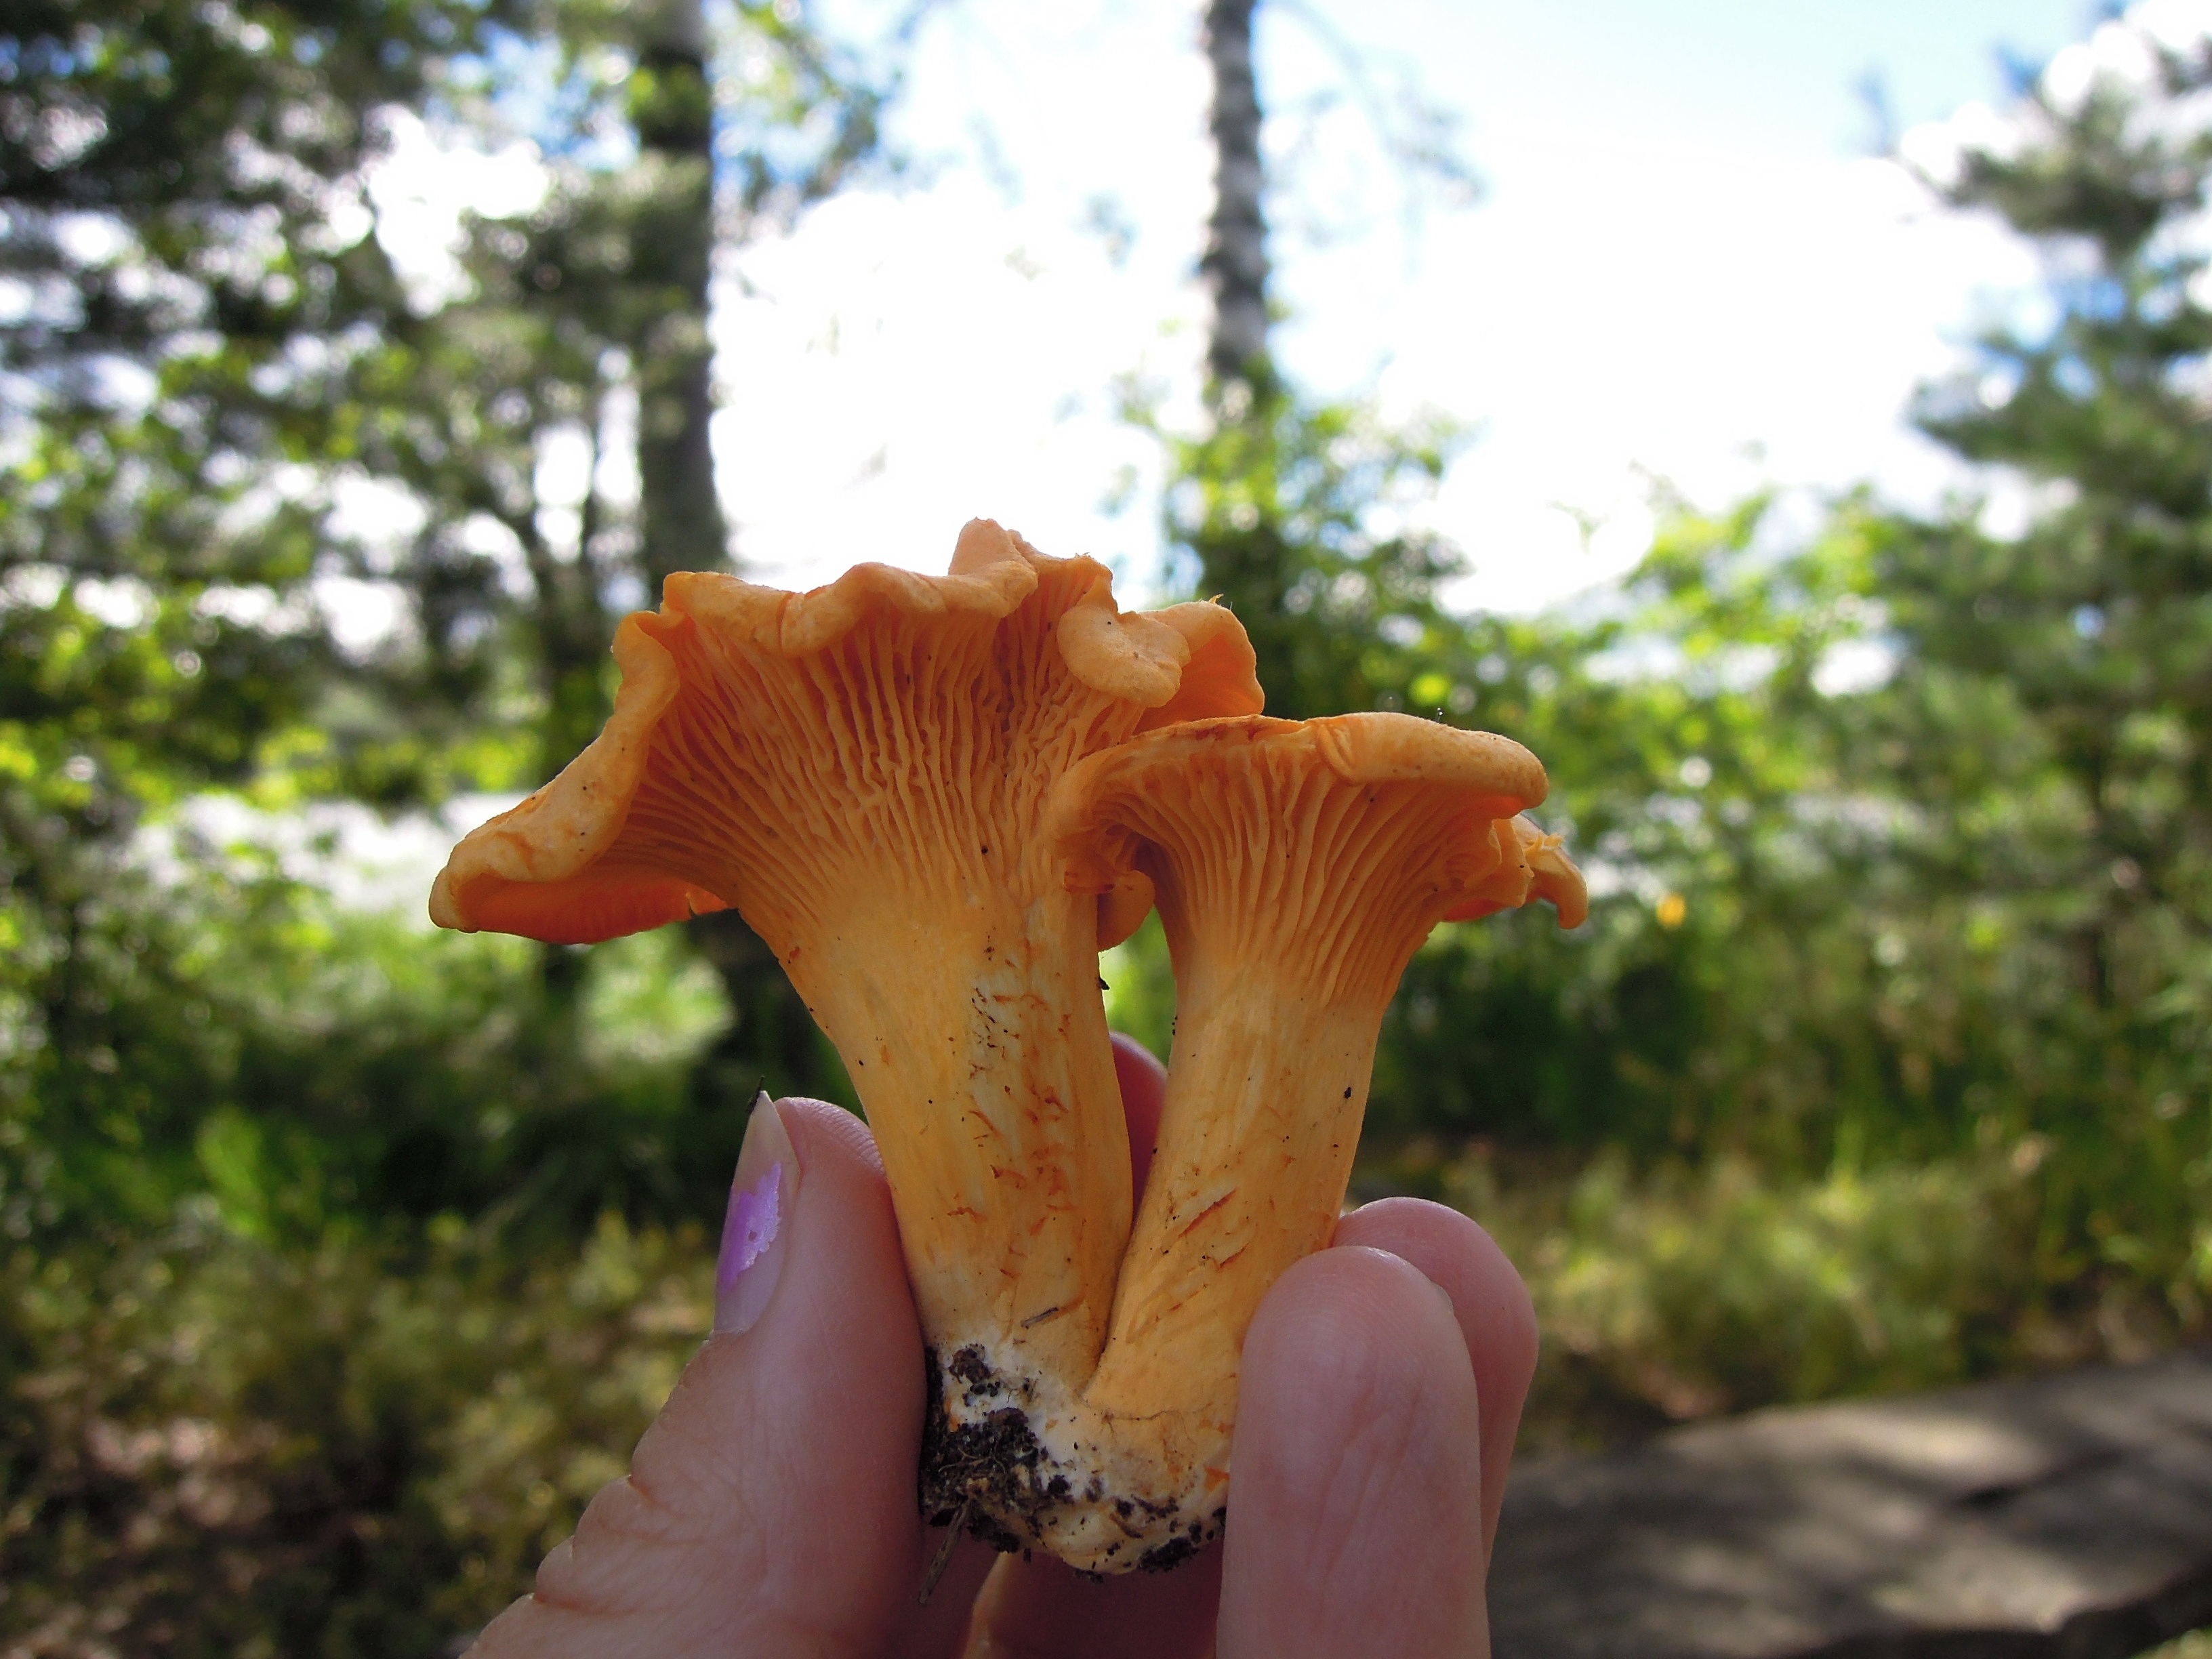
tree, nature, forest, plant, leaf, flower, autumn, botany, mushroom, two, yellow, flora, season, mushrooms, woodland, mushroom hat, macro photography, chanterelle, mushroom cap, extracted from the fungus, foot fungus, mushroom gills, oyster mushroom, woody plant